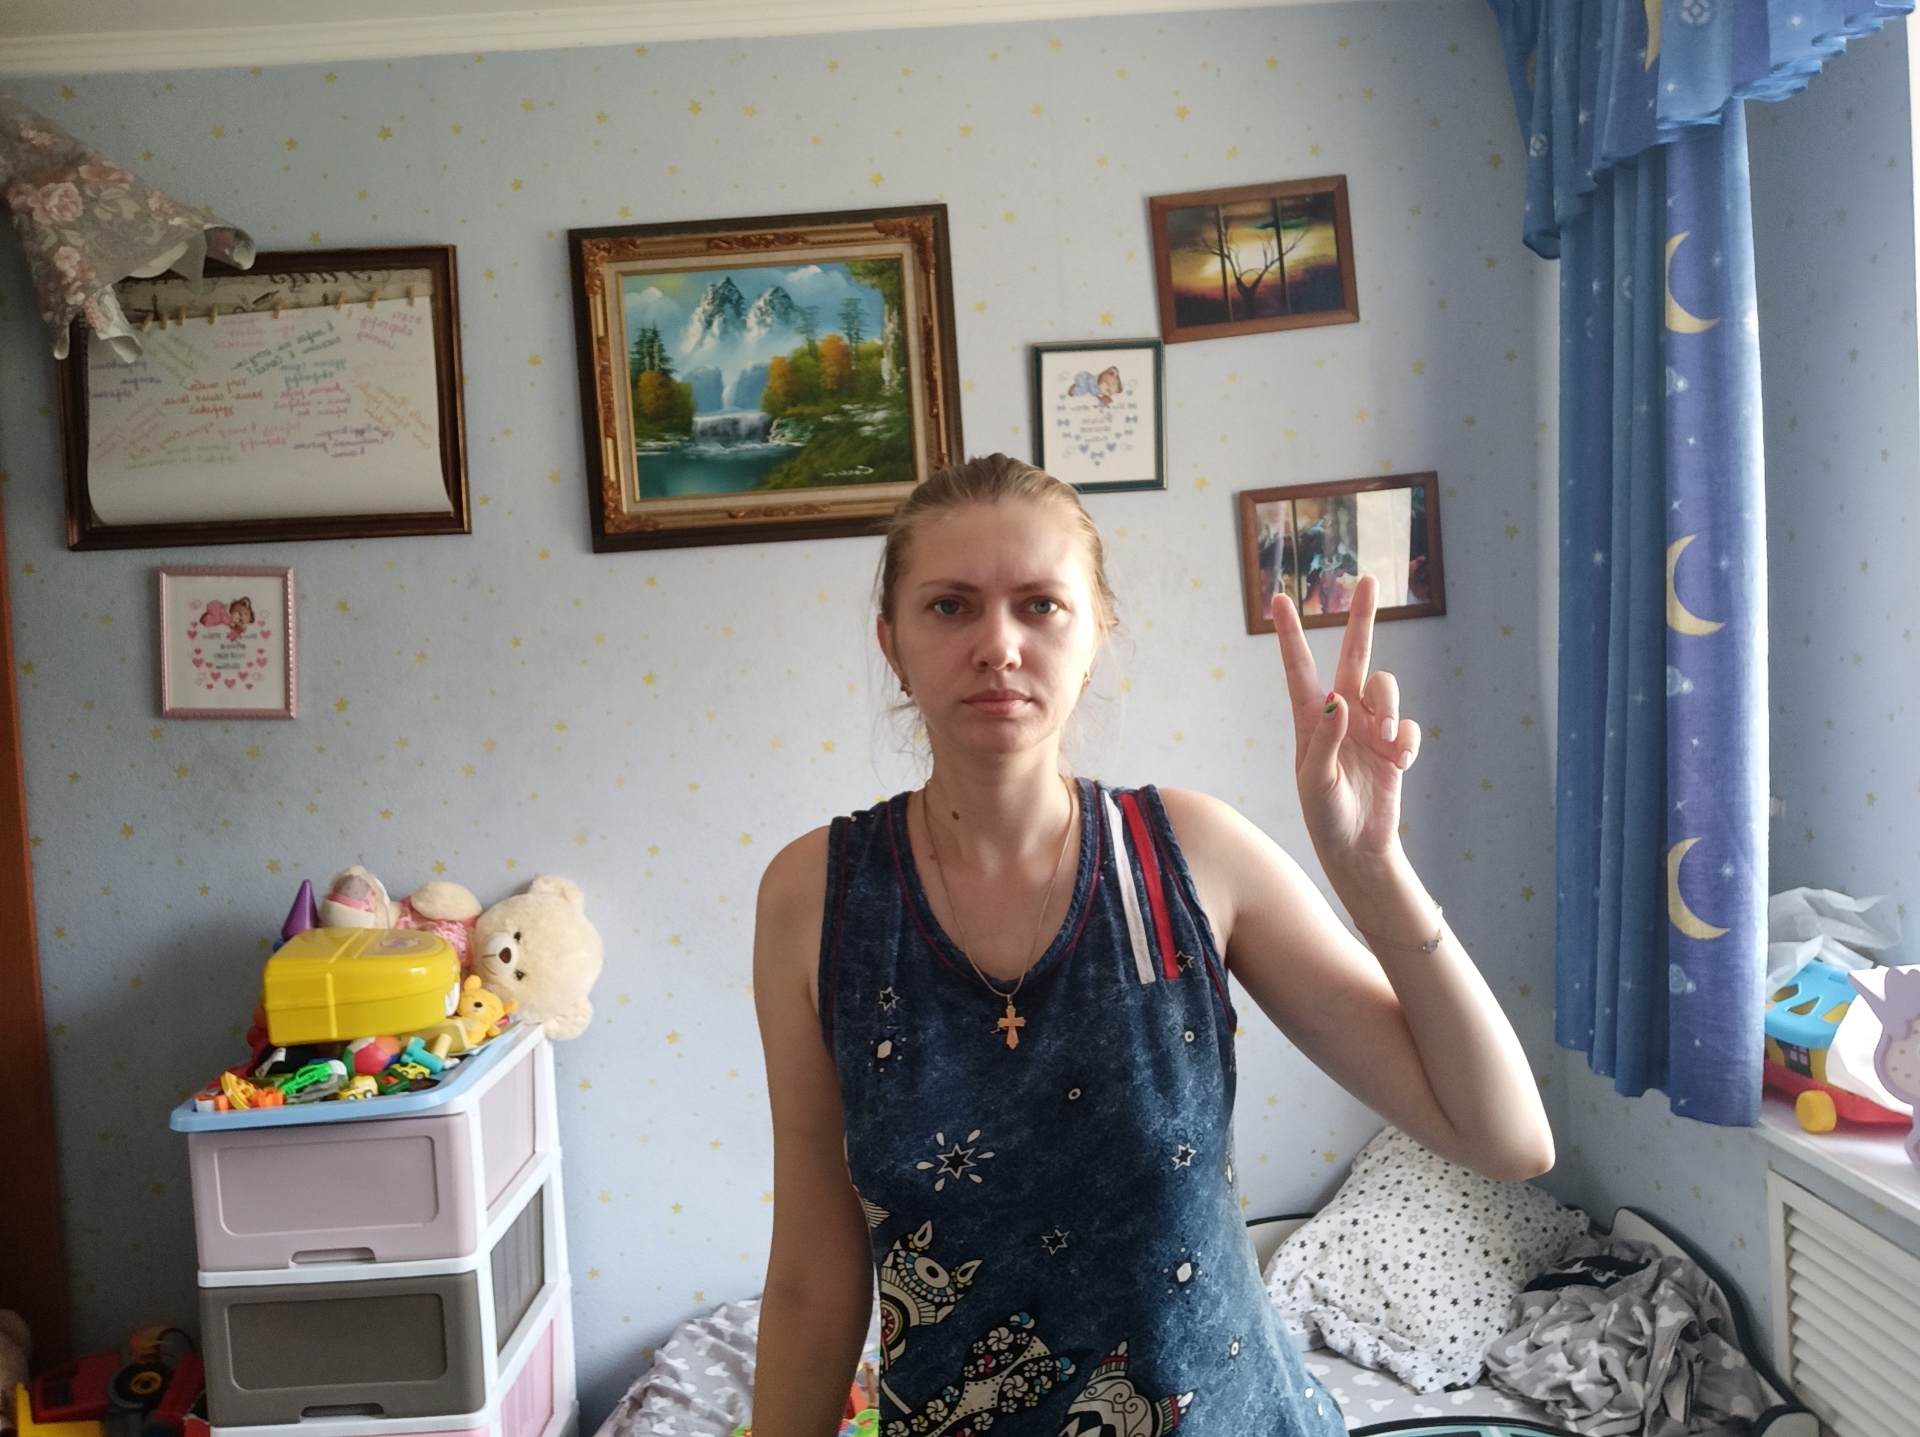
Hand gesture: peace